Motobu Airfield

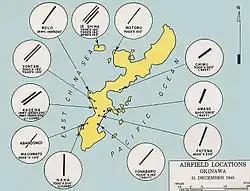
Location of Motobu Airfield

The airfield was built in April 1945 by the United States Army Corps of Engineers and United States Navy Seabees as a combat airfield to support the Army and Marine Corps ground forces during the Battle of Okinawa. It had a 7,000' x 100' single runway and was used as the support field for Headquarters, Fifth Air Force and its subordinate commands on Okinawa from August through October 1945 until they moved to Honshu, Japan for postwar occupation duty.